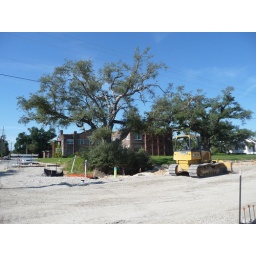
oak tree on beach road near church